Cho Jin-woong

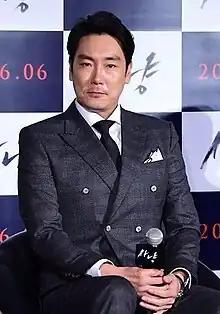
Cho Jin-woong in 2016

Cho Jin-woong (born March 3, 1976), born Jo Won-jun, is a South Korean actor. He is best known for his roles in the films "" (2012), "" (2014), "Assassination" (2015), "The Handmaiden" (2016), "The Sheriff in Town" (2017), "The Spy Gone North" (2018), "Believer" (2018), "Intimate Strangers" (2018), and "Black Money" (2019), as well as the television series "Deep Rooted Tree" (2011) and "Signal" (2016).